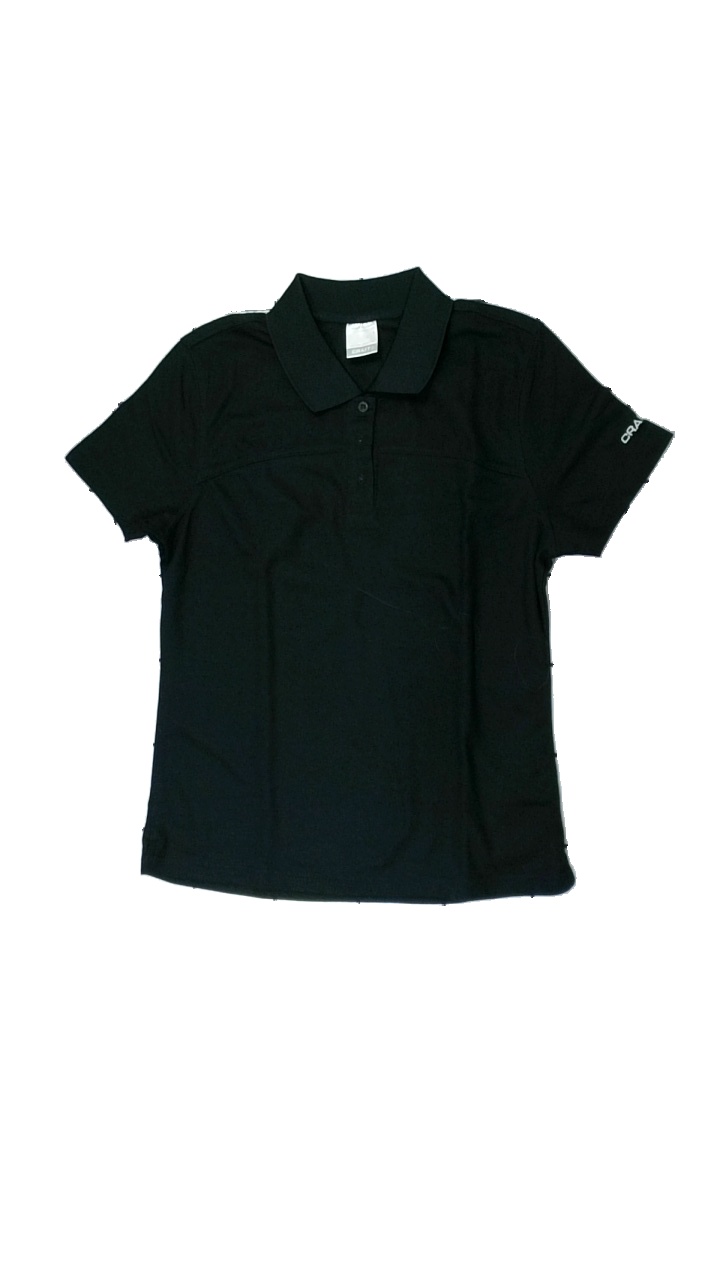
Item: T-shirt (Ladies)
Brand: Craft
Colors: Black
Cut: Regular, V-collar
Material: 100% polyester
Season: All
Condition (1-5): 3
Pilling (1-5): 4
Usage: Reuse
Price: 50-100